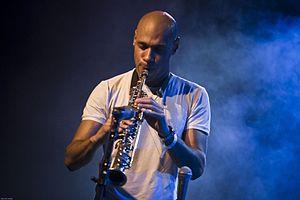
Joshua Redman est un saxophoniste américain né le 1ᵉʳ février 1969 à Berkeley.